Jin–Song wars

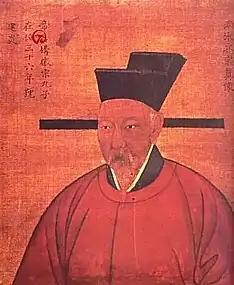
Emperor Gaozong's portrait

Emperor Gaozong supported settling a peace treaty with the Jurchens and sought to rein in the assertiveness of the military. The military expeditions of Yue Fei and other generals were an obstacle to peace negotiations. The government weakened the military by rewarding Yue Fei, Han Shizhong, and Zhang Jun (1086–1154) with titles that relieved them of their command over the Song armies. Han Shizhong, a critic of the treaty, retired. Yue Fei also announced his resignation as an act of protest. In 1141 Qin Hui had him imprisoned for insubordination. Charged with treason, Yue Fei was poisoned in jail on Qin's orders in early 1142. Jurchen diplomatic pressure during the peace talks may have played a role, but Qin Hui's alleged collusion with the Jin has never been proven.